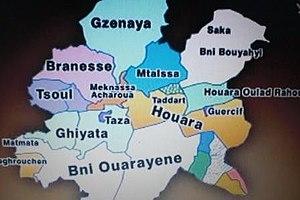
Ensemble des tribus composant les alentours de Taza
Taza est une ville située au nord-est du Maroc dans le couloir de Taza, un col de montagne où les montagnes du Rif et du Moyen Atlas se rejoignent. La ville est le chef-lieu de sa province. Elle est à 220 km de Oujda et 316 km de Rabat. Le nom de la ville vient du tamazight «Tizi» qui signifie le col. La ville de Taza est situé dans le Pays Ghiata. C'est une ville multi-ethnique car elle est habitée par plusieurs tribus zénètes des environs : les tribus arabophones et berbérophones. Culturellement et géographiquement, Taza fait partie de l'Oriental marocain, lequel débute aux environs de Oued Amlil, à l'ouest de Taza.